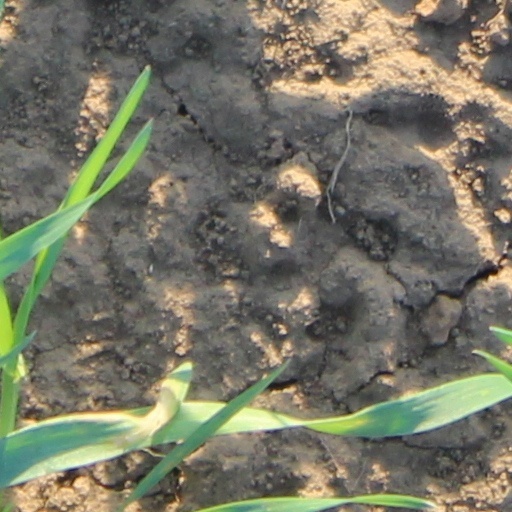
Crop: wheat